Green Howards

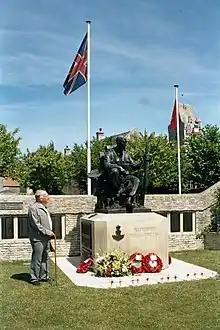
Green Howards Memorial, Crépon

During the Second World War, the regiment was again increased in size, although not to as large an extent as in the 1914–1918 conflict. In all, twelve battalions saw service: